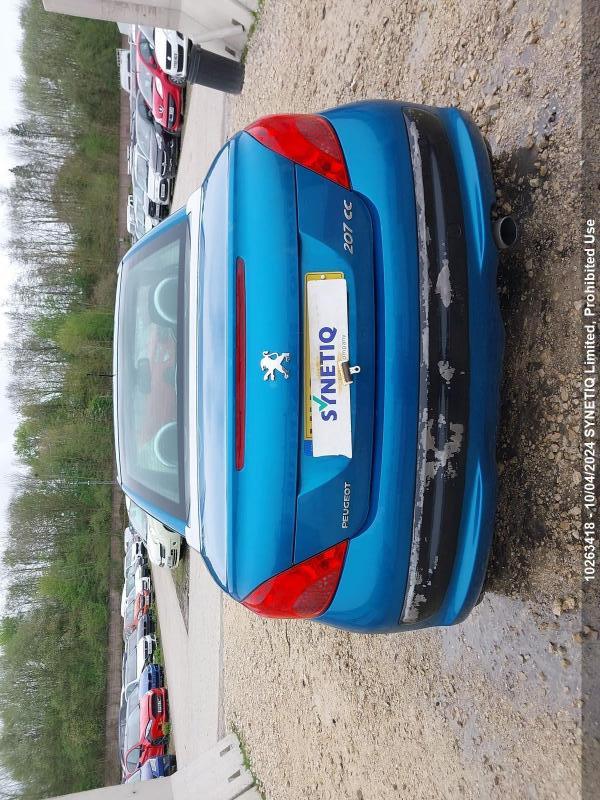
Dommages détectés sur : pare-choc arrière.
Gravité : mineur